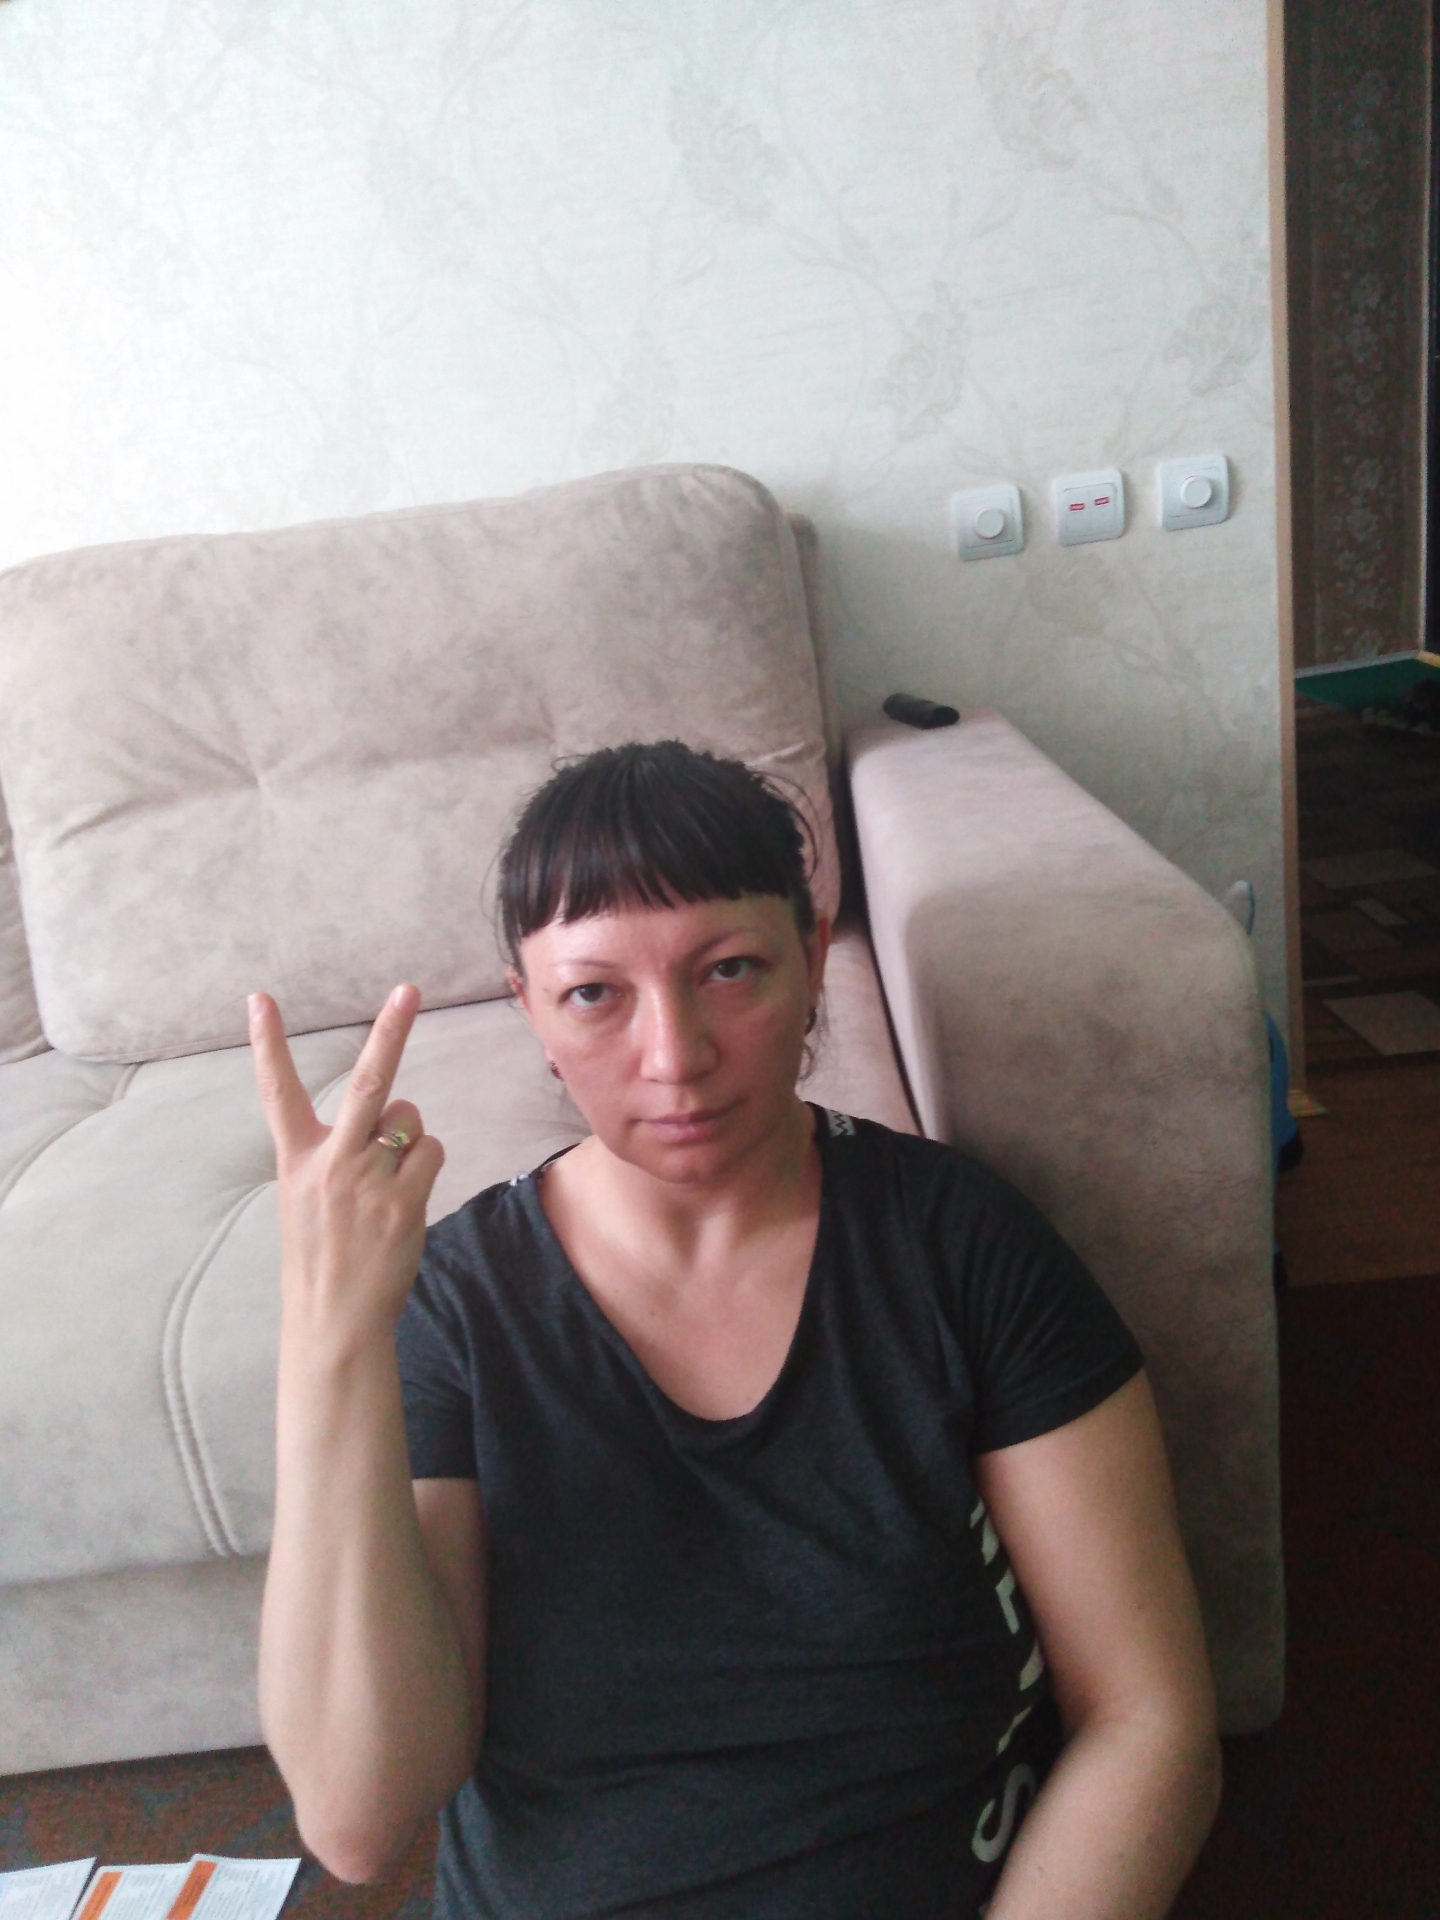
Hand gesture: peace_inverted